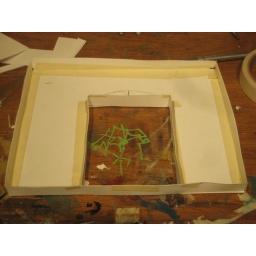
the other wall we will be using will have a door in the middle.